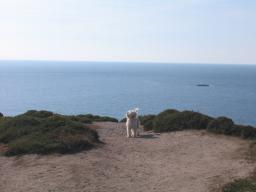
Label: Background_without_leaves